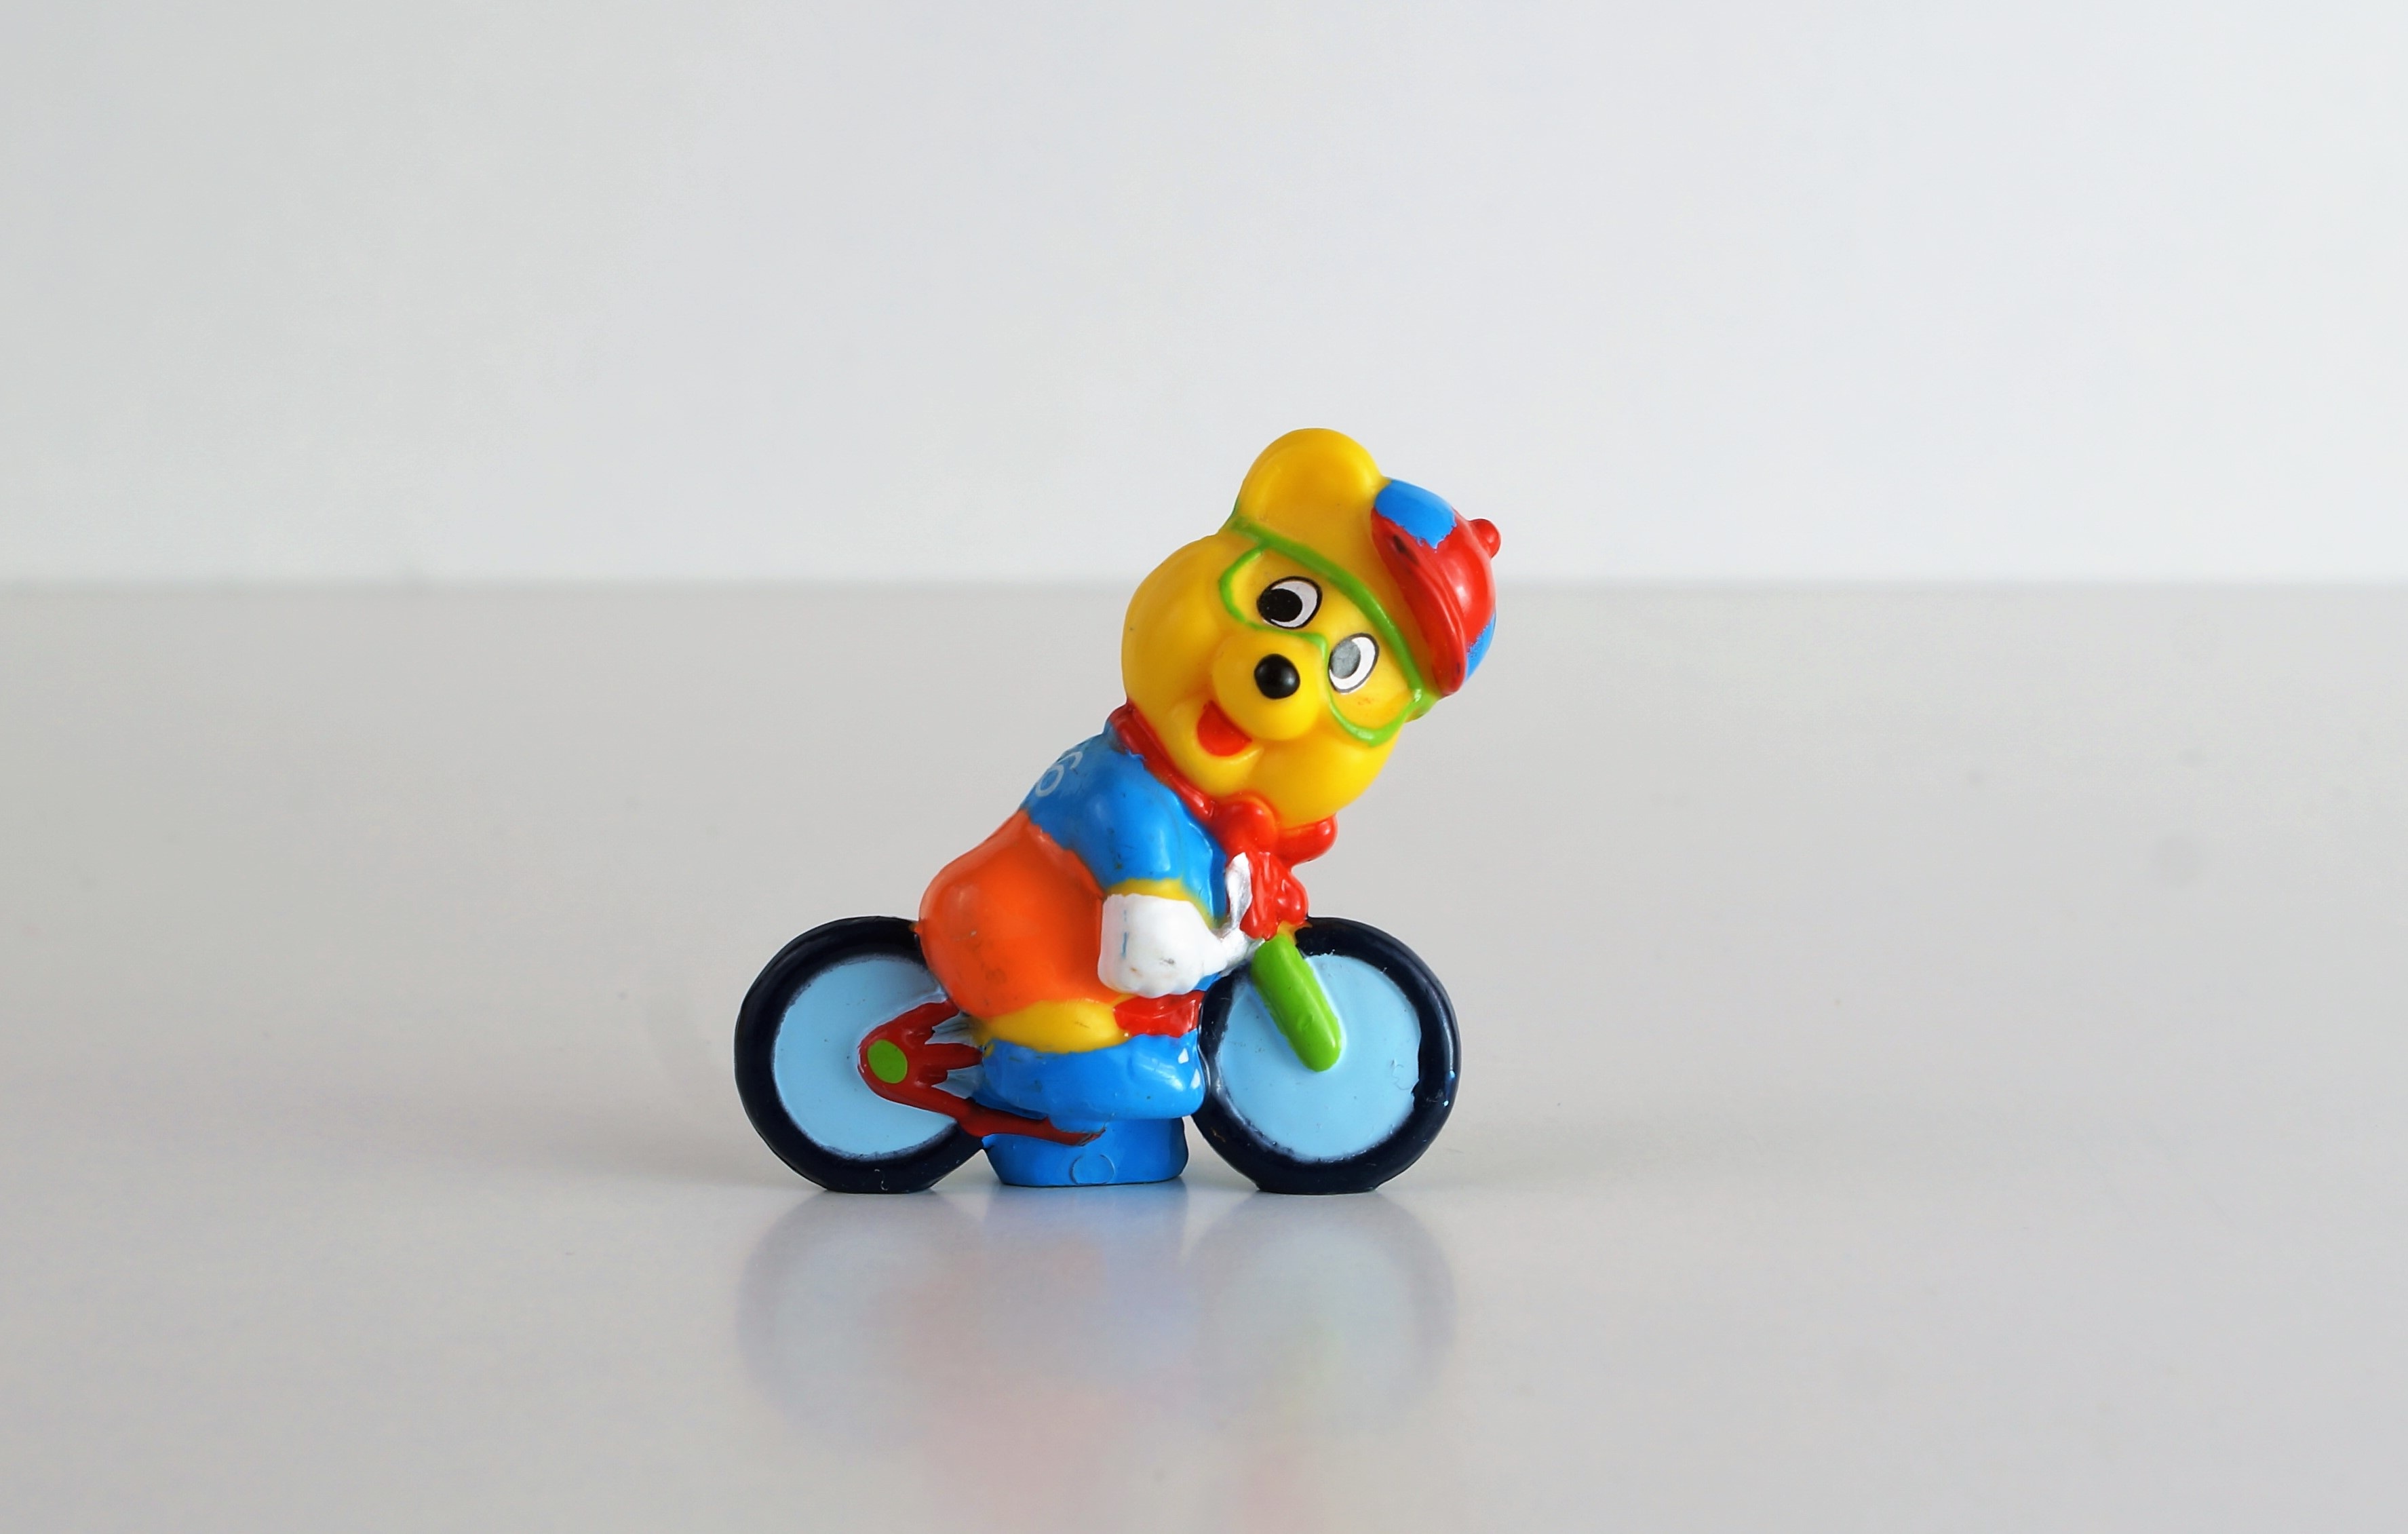
bird, sweet, bear, toy, delicious, material, product, figurine, candy, sweetness, nibble, haribo, gummib rchen, gummi bears, stuffed toy, fruit jelly